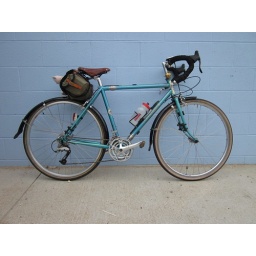
Bleriot against a blue wall